International Rhino Foundation

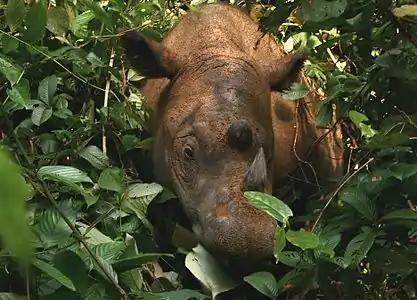
Sumatran Rhino Rosa in the Way Kambas National Park

Because of the challenges and uncertainties of conserving the Sumatran rhino, the IUCN Species Survival Commission's Asian Rhino Specialist Group recommended developing a captive breeding program as part of a larger population management strategy. In the early 1990s, managed propagation centers (known as "sanctuaries") were developed in native habitat in the range states, to which some captive rhinos were repatriated. The first center is the Sumatran Rhino Sanctuary (SRS) in Way Kambas National Park, Sumatra, Indonesia. The SRS encompasses 100 hectares (250 acres) for propagation, research, and education, and received its first rhino in 1998. Until recently, the Sanctuary held only one pair of animals, which were not reproductively sound. The SRS is now home to nine animals, including calves born in 2012, 2016, 2022, and 2023. It is staffed by two full-time Indonesian veterinarians, 11 keepers, several administrative and support staff, and protection units.